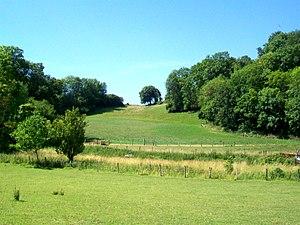
Paysage au hameau de Noël-Saint-Martin
Villeneuve-sur-Verberie est une commune française située dans le département de l'Oise en région Hauts-de-France.